Eremopezus

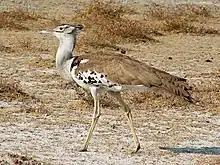
Adult kori bustard ("Ardeotis kori"). Perhaps, "E. eocaenus" was only as heavy as this bird

"E. eocaenus" was somewhat ponderous, at about the body size of "Mullerornis betsilei". As this was one of the heavy-boned elephant birds, "Eremopezus" was probably lighter than it, especially if it retained the air-filled bones of flying ancestors. From the ground to the pelvis, it stood probably as high as a large rhea or small emu—slightly less than one meter in all probability –, though the robust bones of the prehistoric bird appear to have supported a larger bulk than those of the fleet-footed ratites. Altogether, even if it was not particularly long-necked "Eremopezus" must have stood about as high as an average adult human. It weighed probably less than 50 kg—slightly more than a large emu—and more than 10 kg—slightly more than the largest living storks (which reach over 150 cm in height) and the shoebill.